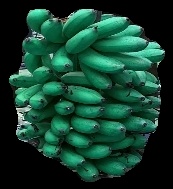
Variety: rasbale
Grade: grade1